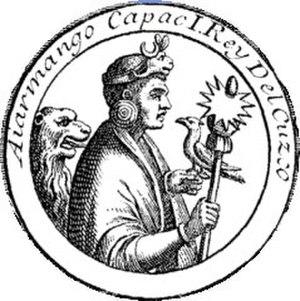
Pacaritambo ou Paqariqtampu est le nom d'une grotte d'où aurait émergé l'ethnie inca. La légende de Pacaritambo qui y est associée raconte l'histoire des quatre frères Ayar, Ayar Kachi, Ayar Uchu, Ayar Awka et Ayar Manco. Également appelé Manco Cápac, ce dernier est considéré comme le fondateur mythologique de l'empire inca.
Manco Cápac ou Ayar Manco fut, selon certains chroniqueurs, le premier empereur du peuple Inca à Cuzco. Il est le principal protagoniste des deux légendes les plus connues sur l'origine des Incas : la Légende de Manco Cápac et Mama Ocllo et la Légende des frères Ayar.